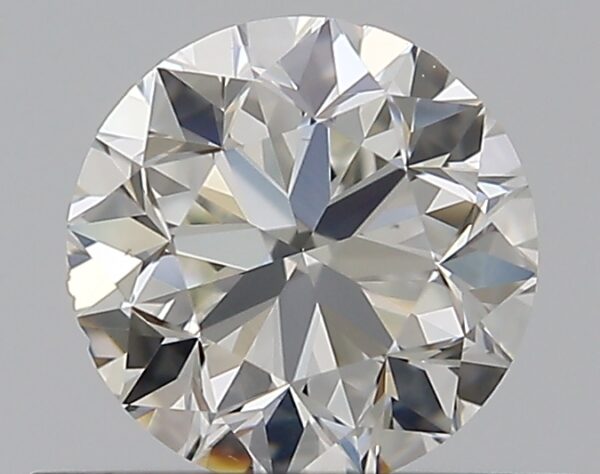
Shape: round
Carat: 0.5
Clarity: VS2
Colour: J
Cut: VG
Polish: EX
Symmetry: VG
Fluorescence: F
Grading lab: GIA
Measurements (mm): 4.91 x 4.94 x 3.2